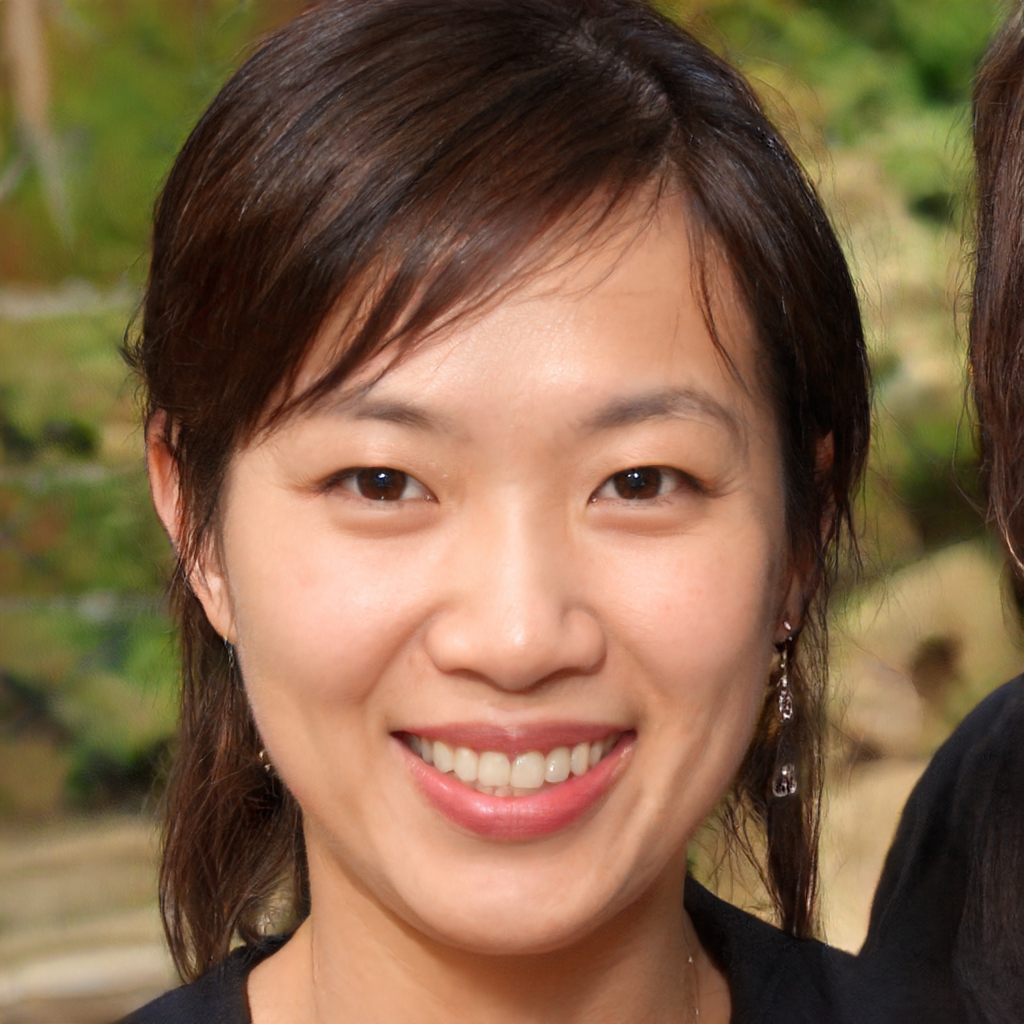
Gender: Female